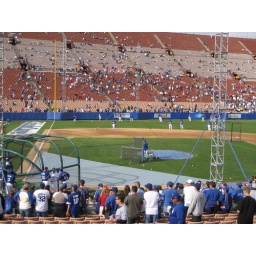
The Dodgers and Red Sox both hit many home runs over the left field screen